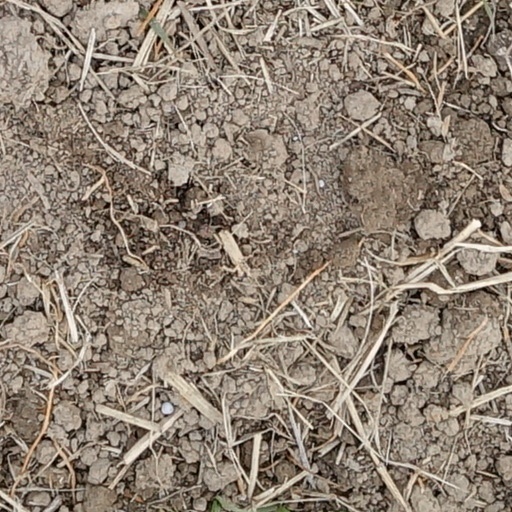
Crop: wheat